Pan-Slavic language

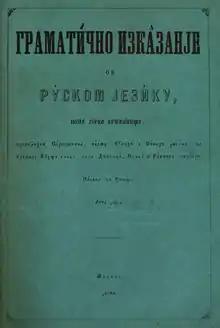
Cyrillic edition of "Gramatíčno izkâzanje ob rúskom jezíku" (1665) by Križanić, the first pan-Slavic grammar book

The history of zonal Slavic languages is closely connected with Pan-Slavism, an ideology that endeavors cultural and political unification of all Slavs, based on the conception that all Slavic people are part of a single Slavic nation. Along with this belief came also the need for an umbrella Slavic language. The strongest candidate for that position among modern languages is Russian, the language of the largest (and, during most of the 19th century, the only) Slavic state, and mother tongue of more than half of Slavs. This option enjoys most of its popularity in Russia itself, but has also been favoured by Pan-Slavists abroad, for example the Slovak Ľudovít Štúr. Others have proposed that Old Church Slavonic would be a better and more neutral solution. In previous centuries, Old Church Slavonic had served as an administrative language across a large part of the Slavic world, and it is still used on a large scale in Eastern Orthodox liturgy, where it plays a role similar to Latin in the West. Old Church Slavonic has the additional advantage of being similar to the common ancestor of the Slavic languages, Proto-Slavic. However, it has several practical disadvantages as well: its grammar is complex, and its vocabulary is characterized by many words that have been lost from the modern languages, as well as an absence of words for modern concepts. Hence, early pan-Slavic language projects aimed at modernizing Old Church Slavonic and adapting it to the needs of everyday communication.